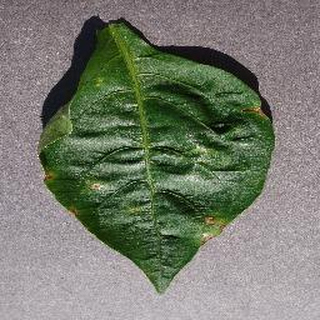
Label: bell_pepper_bacterial_spot